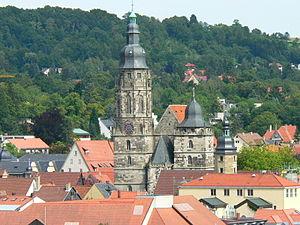
Marianne de Saxe-Cobourg-Saalfeld, en allemand Marianne Charlotte von Sachsen-Coburg-Saalfeld, née le 7 août 1788 à Cobourg où elle est morte le 23 août 1794 est une princesse allemande. Elle est la cinquième fille et la septième des neuf enfants du duc François de Saxe-Cobourg-Saalfeld et d’Augusta Reuss d'Ebersdorf.
Maximilien de Saxe-Cobourg-Saalfeld, en allemand Franz Maximilian Ludwig von Sachsen-Coburg-Saalfeld, né le 12 décembre 1792 à Cobourg où il est mort le 3 janvier 1793 est un prince allemand. Il est le quatrième fils et le dernier des neuf enfants du duc François de Saxe-Cobourg-Saalfeld et d’Augusta Reuss d'Ebersdorf.